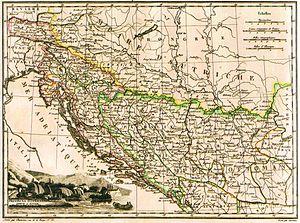
Les troupes balkaniques des armées napoléoniennes constituent un ensemble d'unités militaires qui servirent au sein de l'armée napoléonienne et qui furent levées dans la région des Balkans et en Grèce insulaire.
Speranski présente au tsar Alexandre Iᵉʳ de Russie son « Plan de réforme de l’État », préconisant l’établissement progressif d’une monarchie constitutionnelle.
Cette page concerne l'année 1809 du calendrier grégorien.